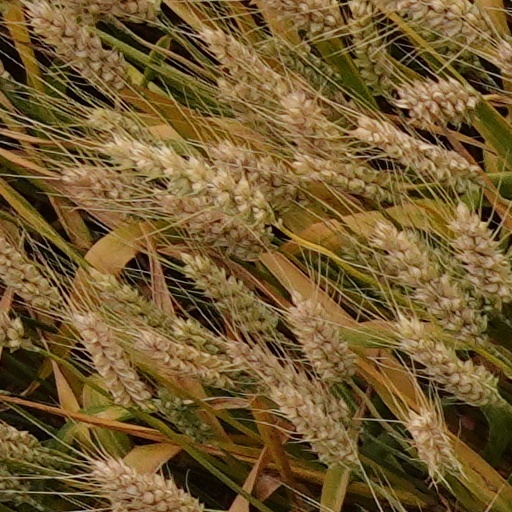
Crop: wheat